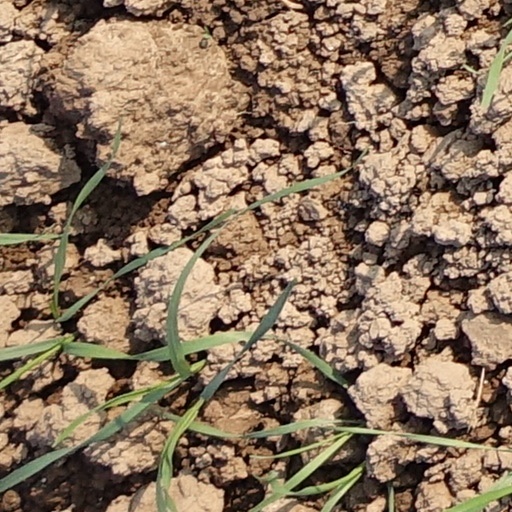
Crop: wheat